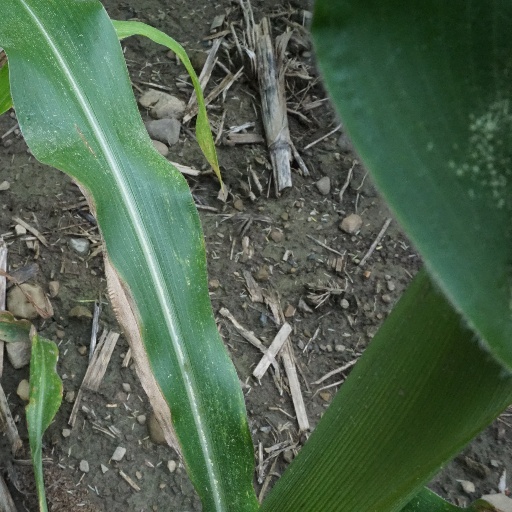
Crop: maize; corn